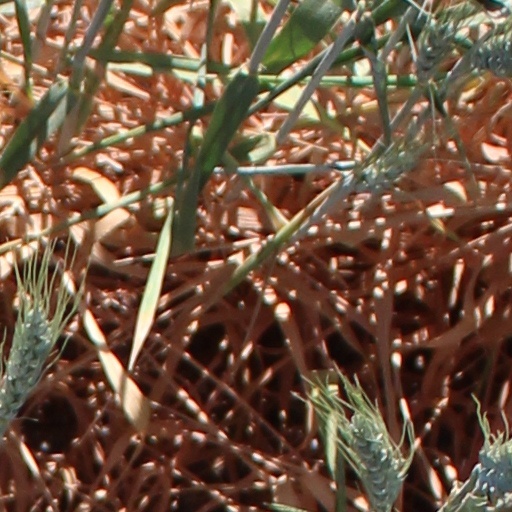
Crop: wheat